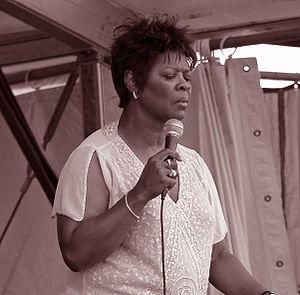
Irma Thomas, de son vrai nom Irma Lee, est une chanteuse de rhythm and blues américaine, née à Ponchatoula le 18 février 1941. Elle est surnommée la reine de la soul de La Nouvelle-Orléans.